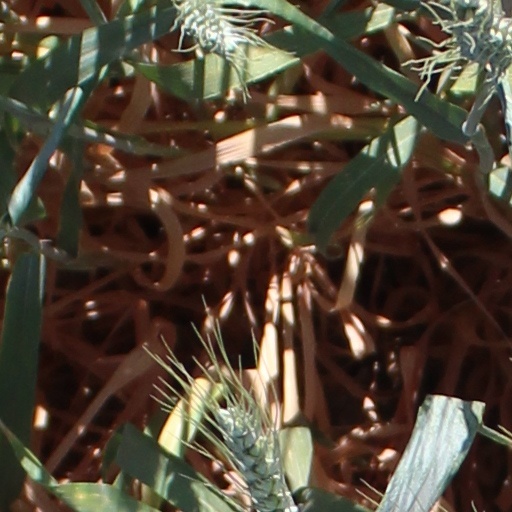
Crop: wheat